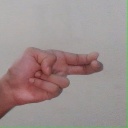
अक्षर: ह